Jean Chanorier

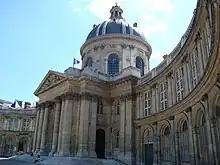
Chanorier was an associate member of the Institut de France, where he gave just one speech

On 25 September 1797 Chanorier was elected a non-resident associate member of the Institut de France for the Class of Sciences (section of Rural Economy and Veterinary Art), then in 1803, a corresponding member. He took part in the life of the Institute, but did not write: his agronomic work and speeches were the subject of reports written by prestigious scientists. A practitioner rather than a theorist of agronomy, Chanorier probably owed his appointment to the Institut more to Joséphine's protection than to his scientific reputation.